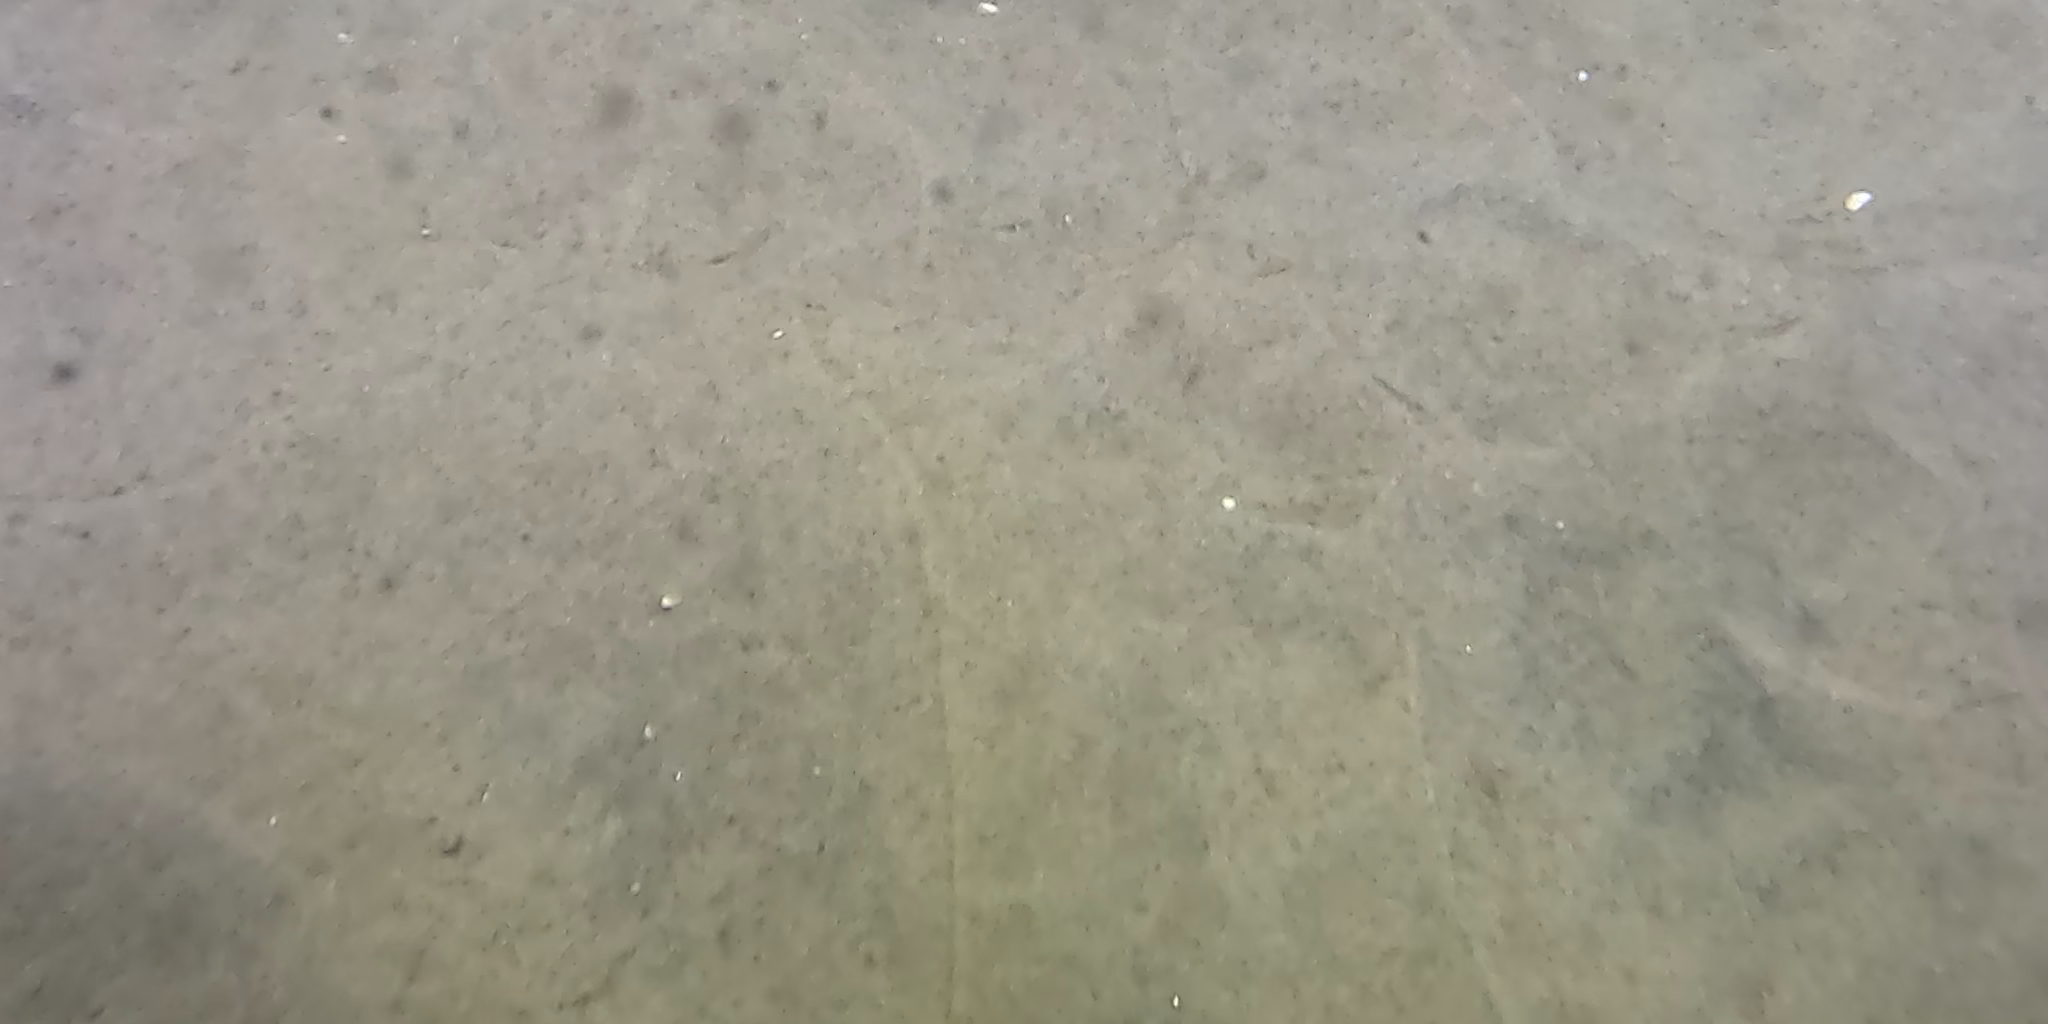
Seabed habitat: sand